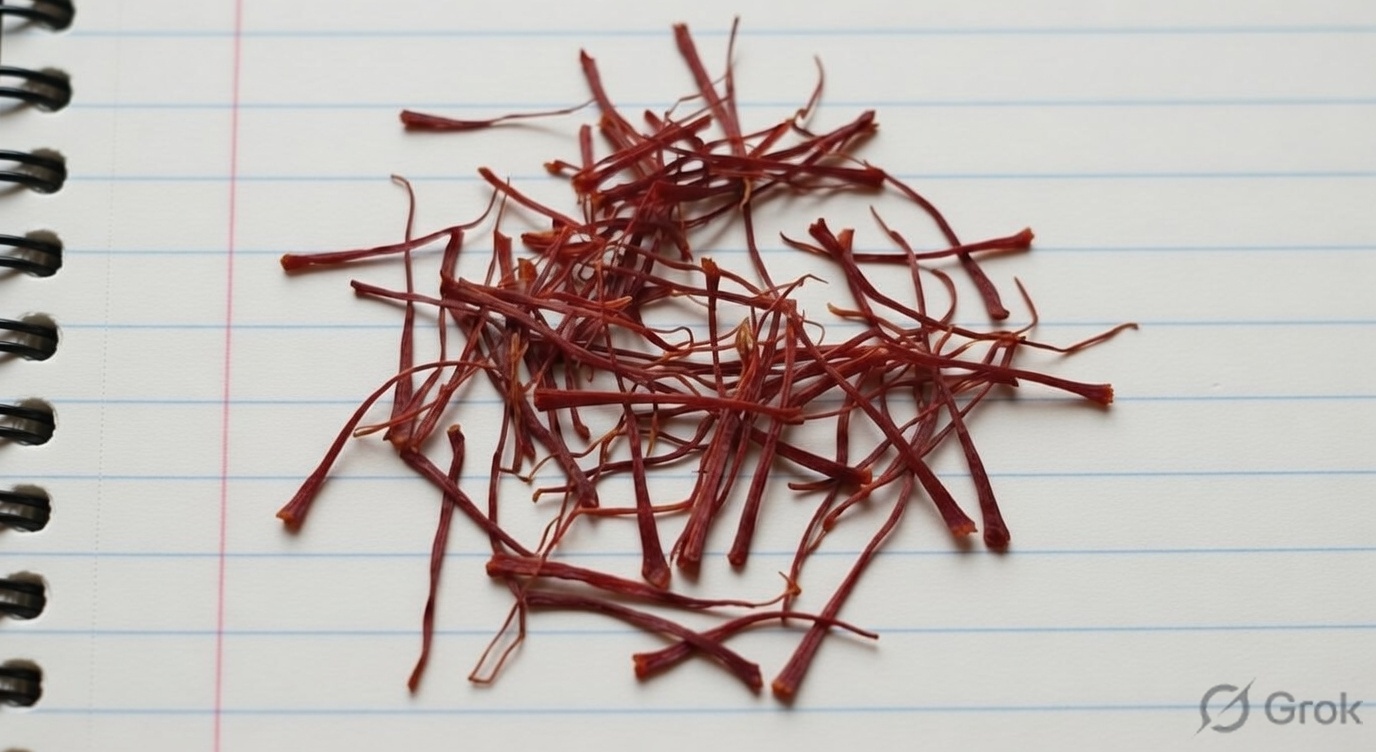
Saffron quality class: mogra